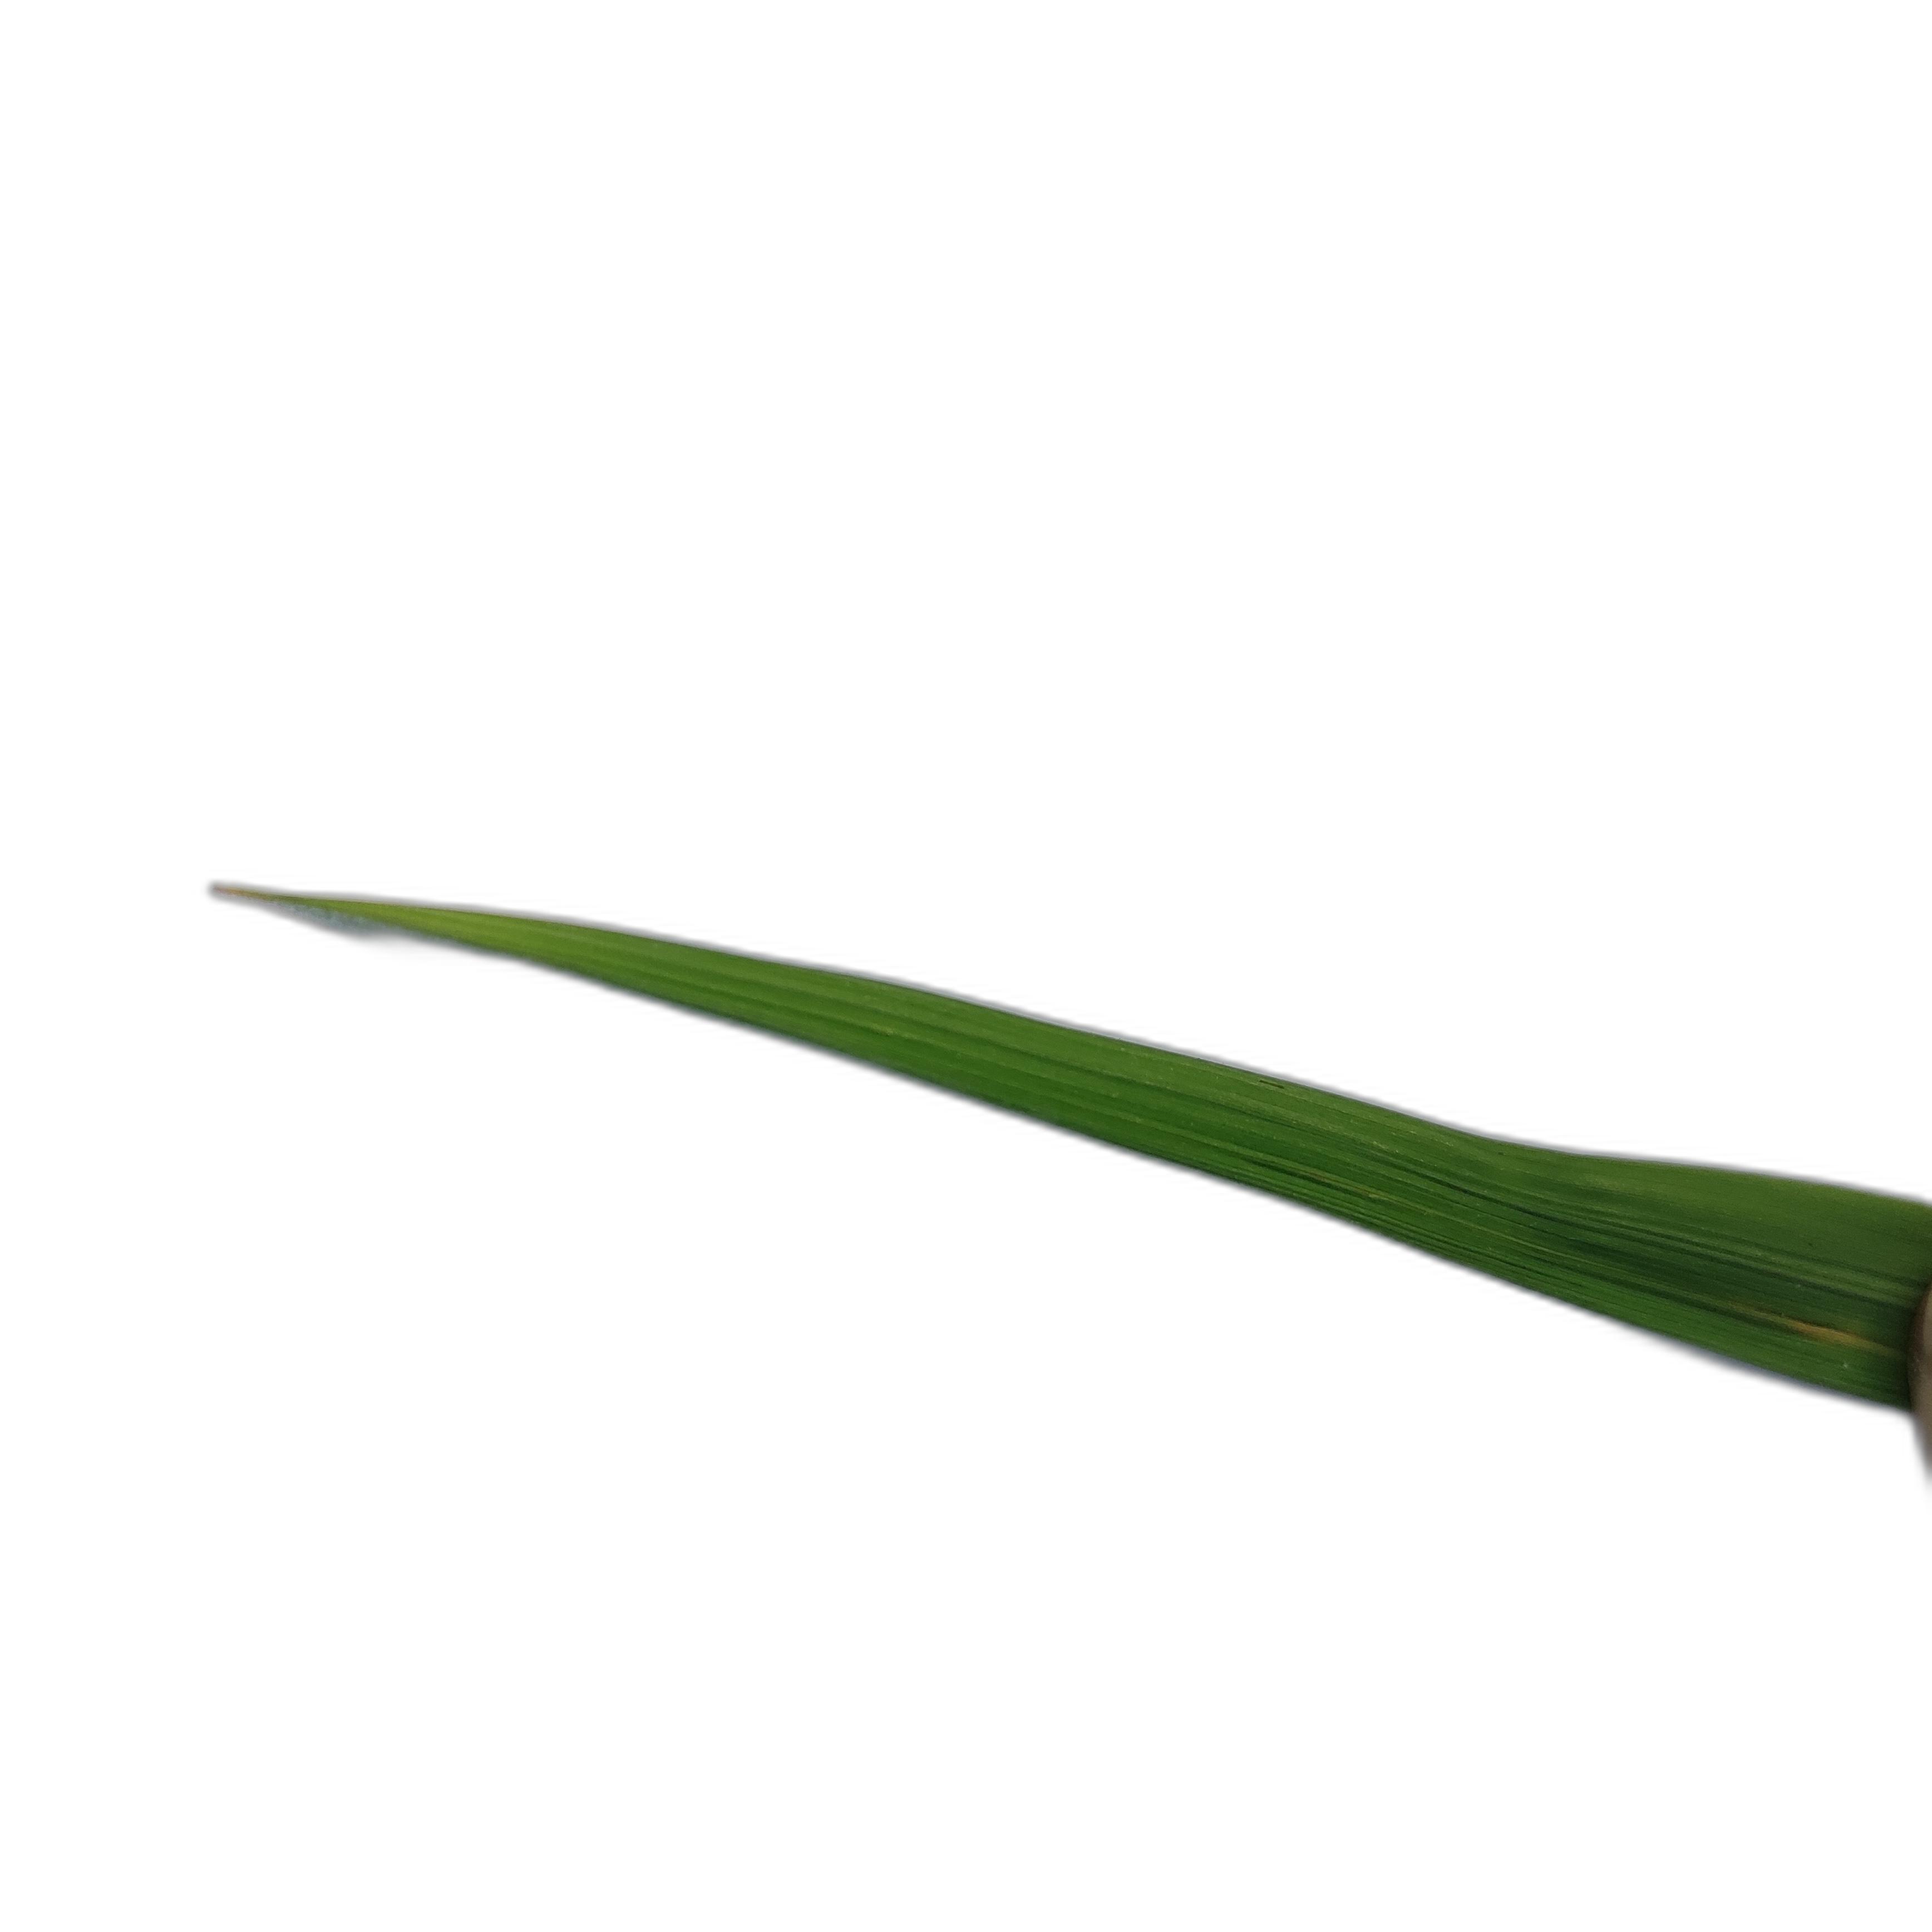
Label: Healthy